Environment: real
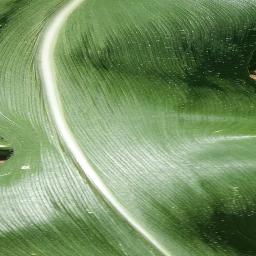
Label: healthy